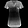
Label: T - shirt / top